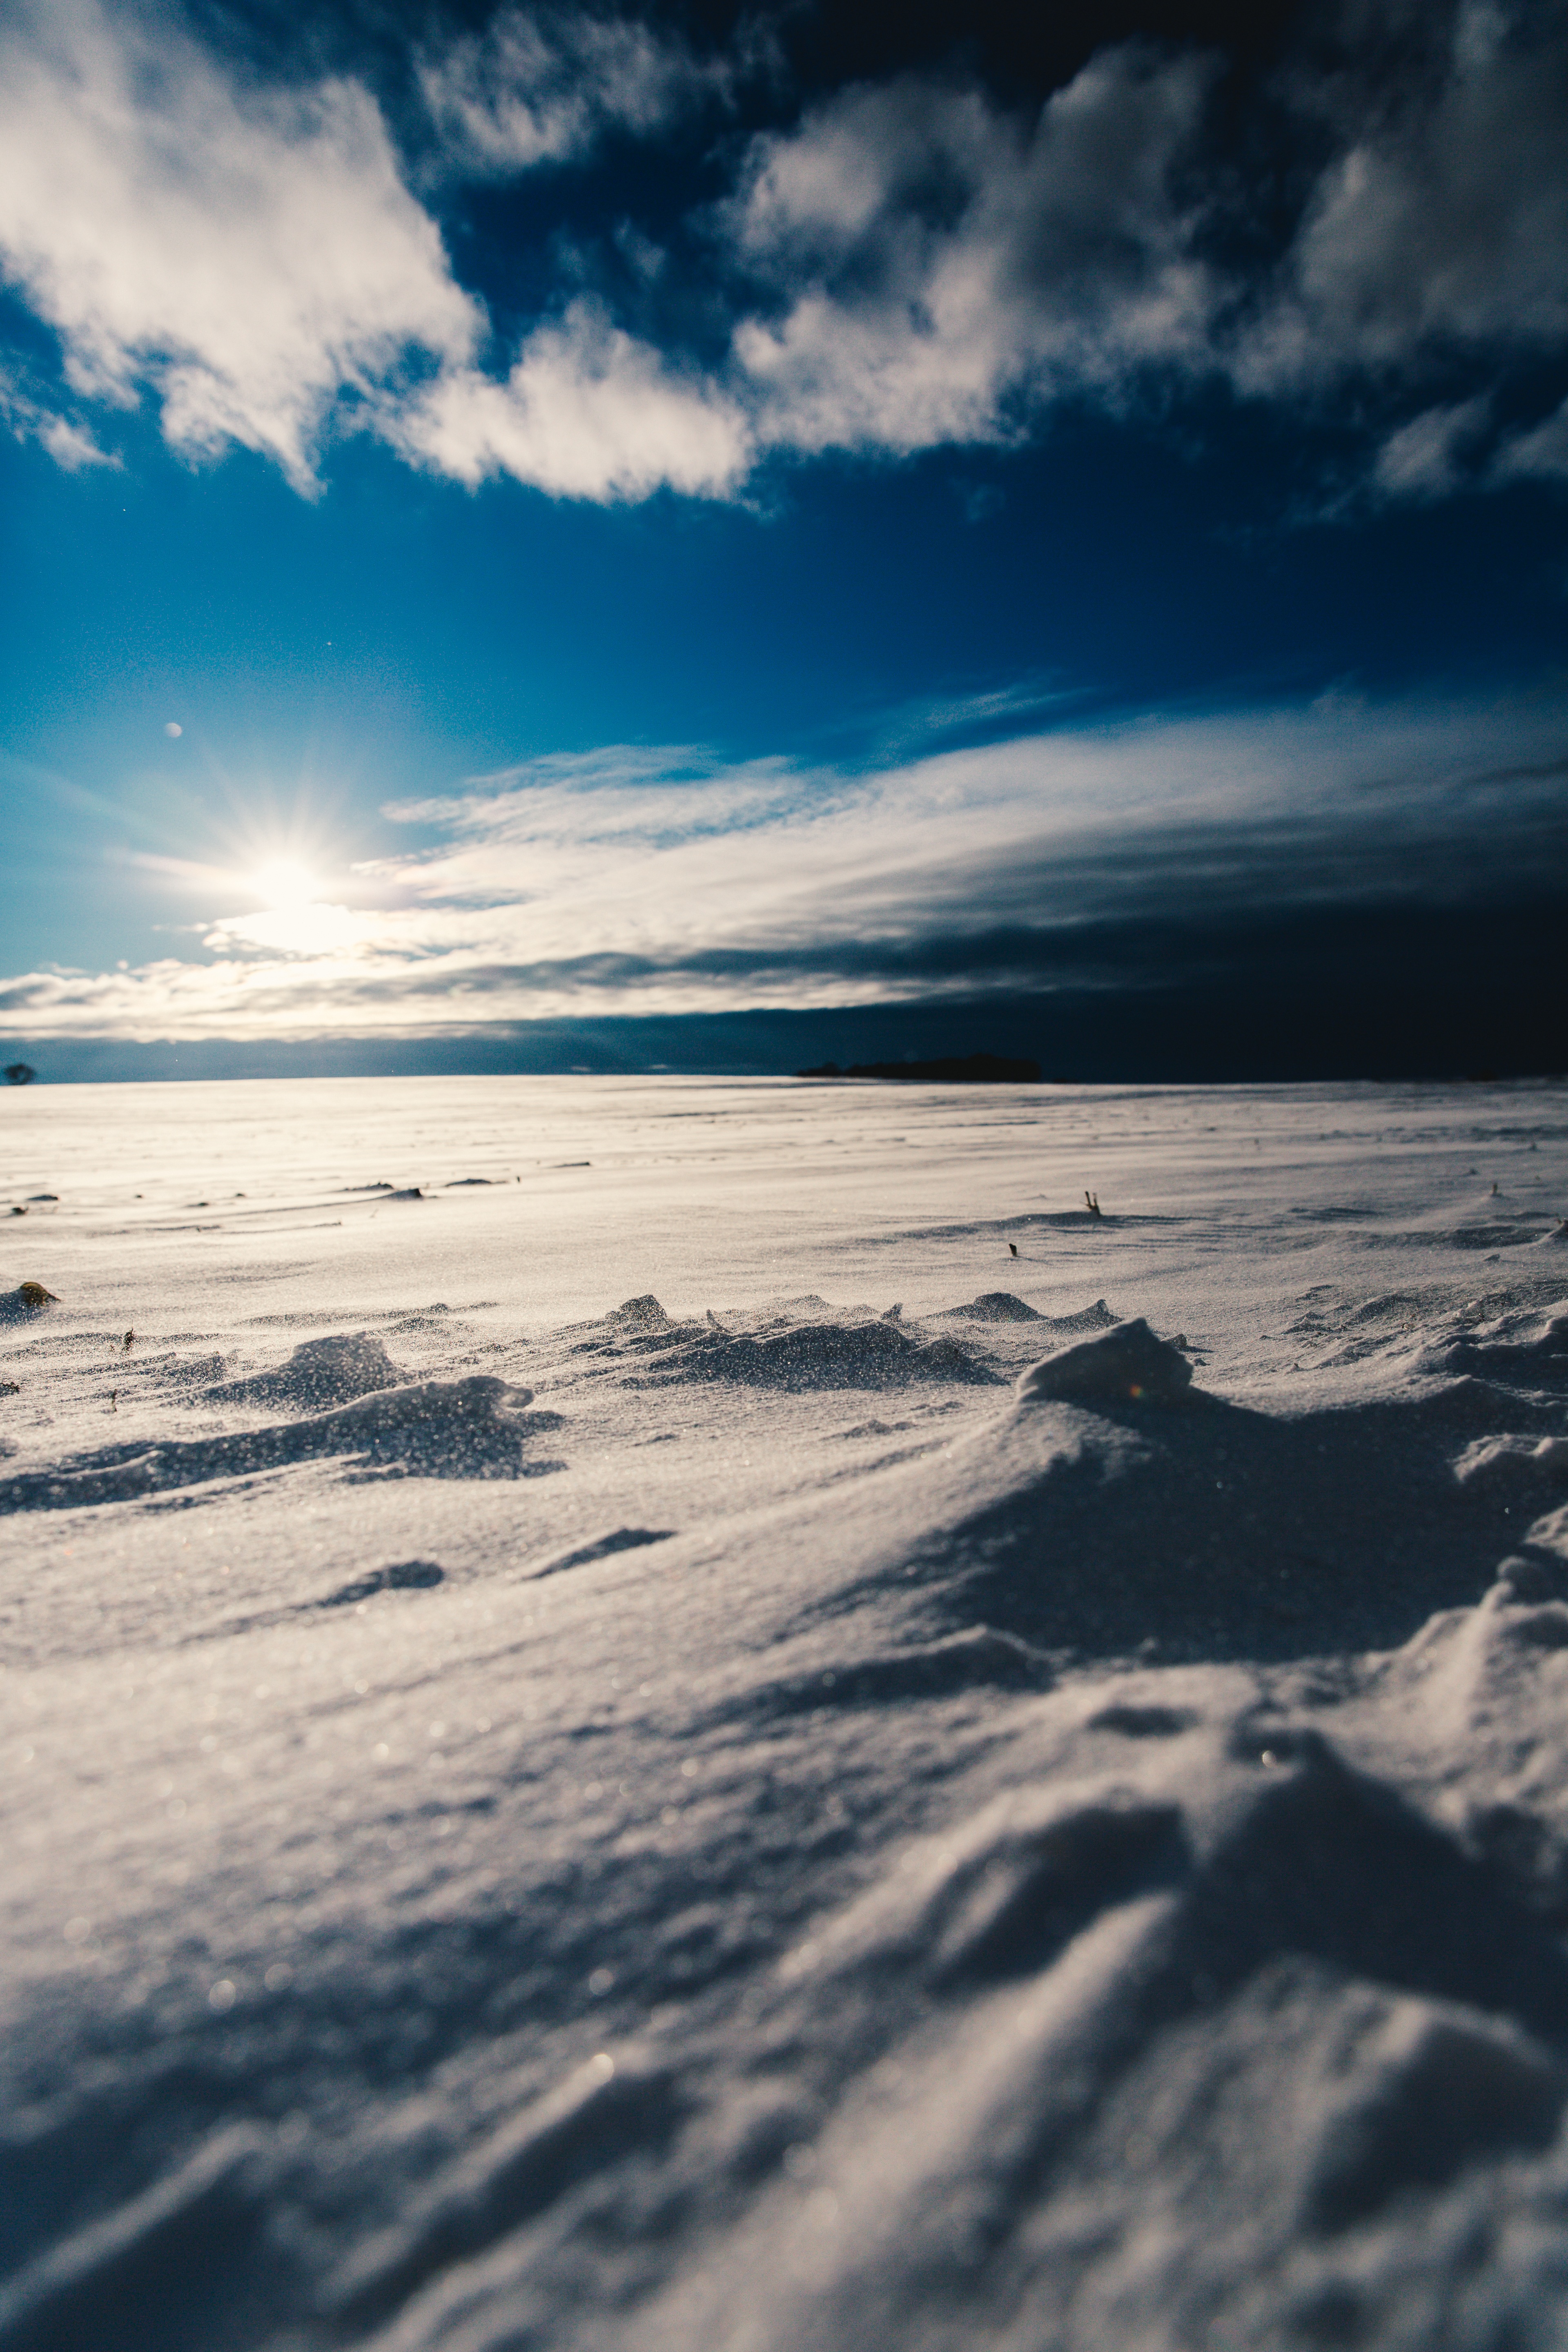
sea, coast, sand, ocean, horizon, mountain, snow, winter, cloud, sky, sun, sunrise, sunset, sunlight, morning, wave, dawn, atmosphere, dusk, ice, reflection, weather, snowy, arctic, arctic ocean, meteorological phenomenon, atmosphere of earth, wind wave